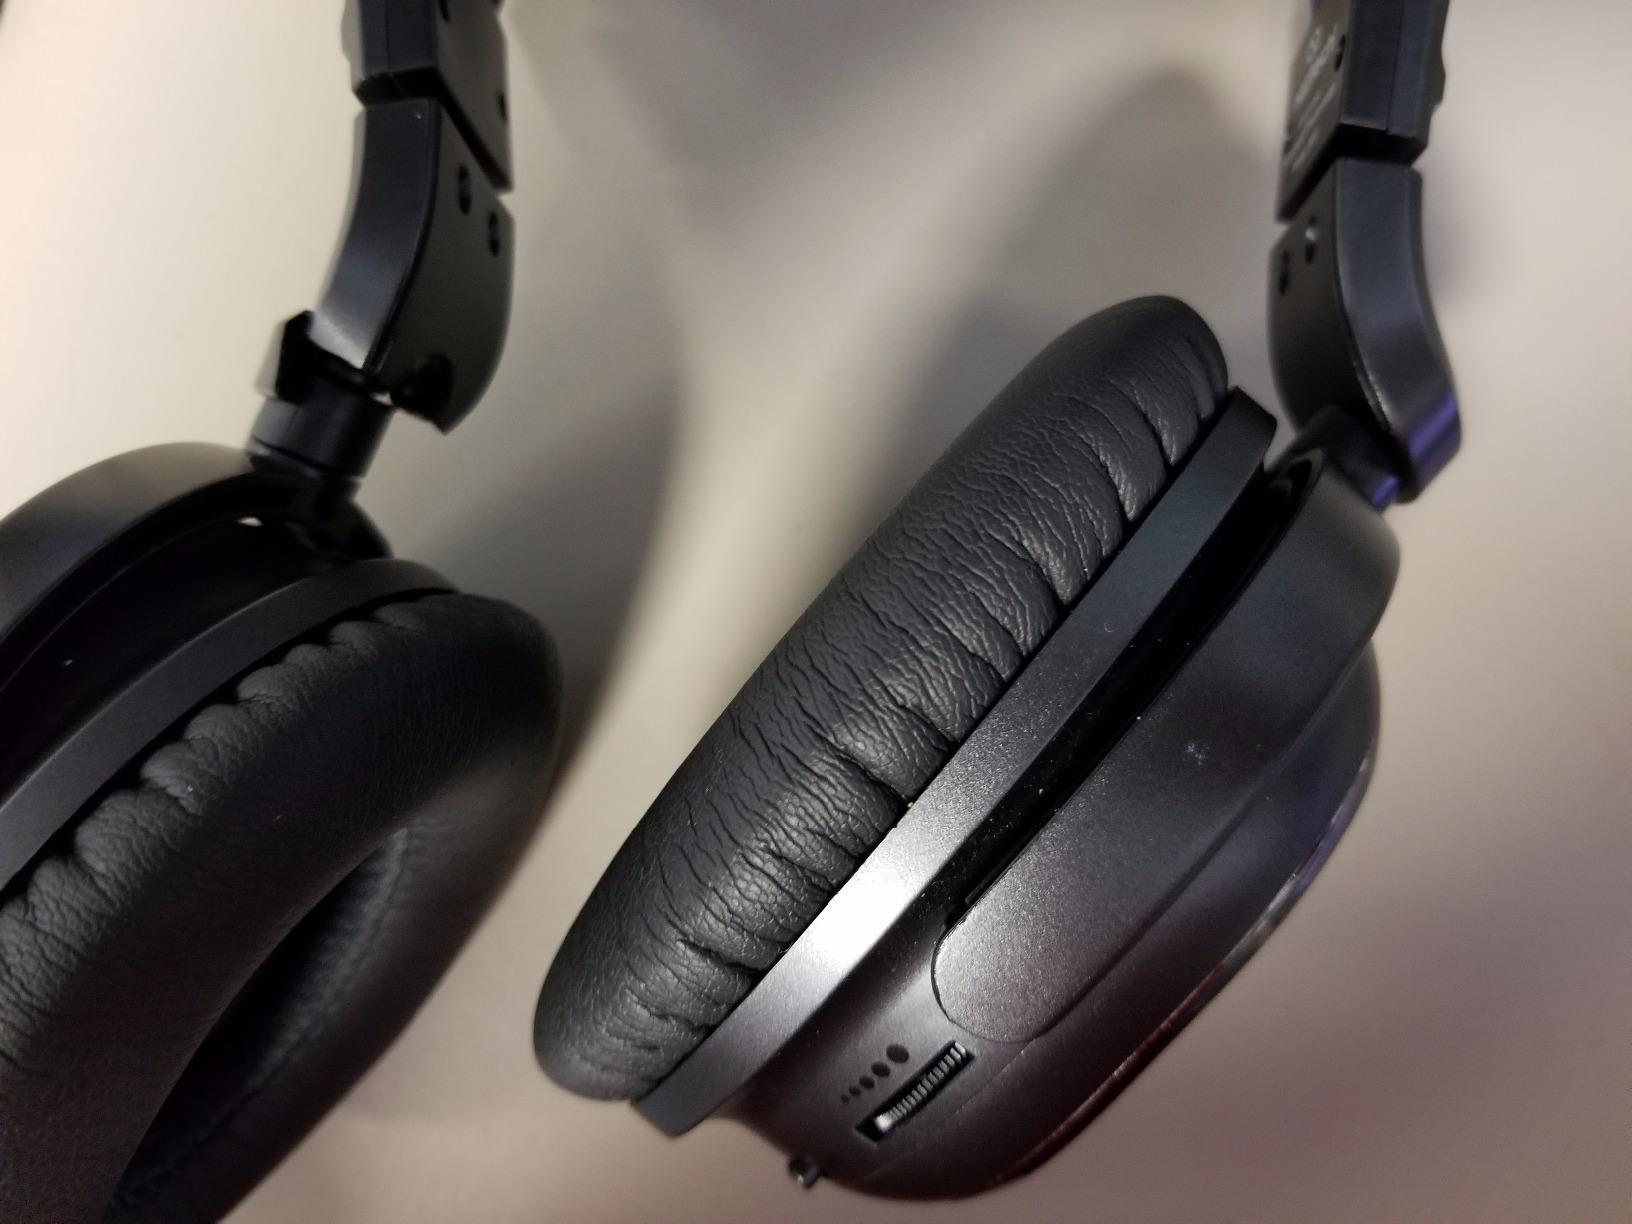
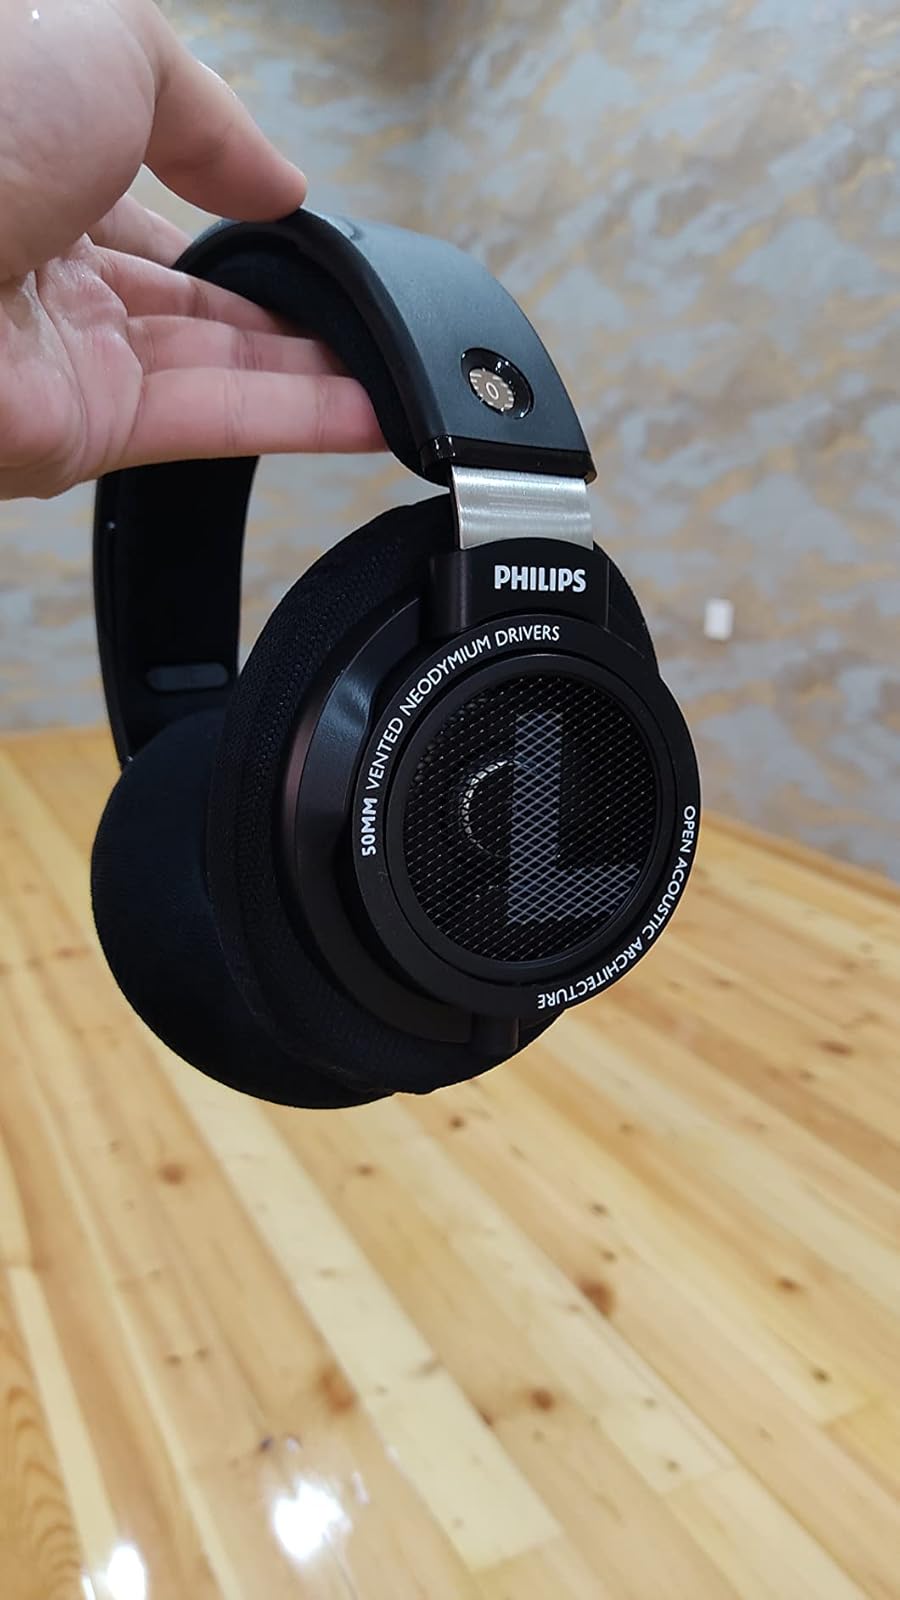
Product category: headphones
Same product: no